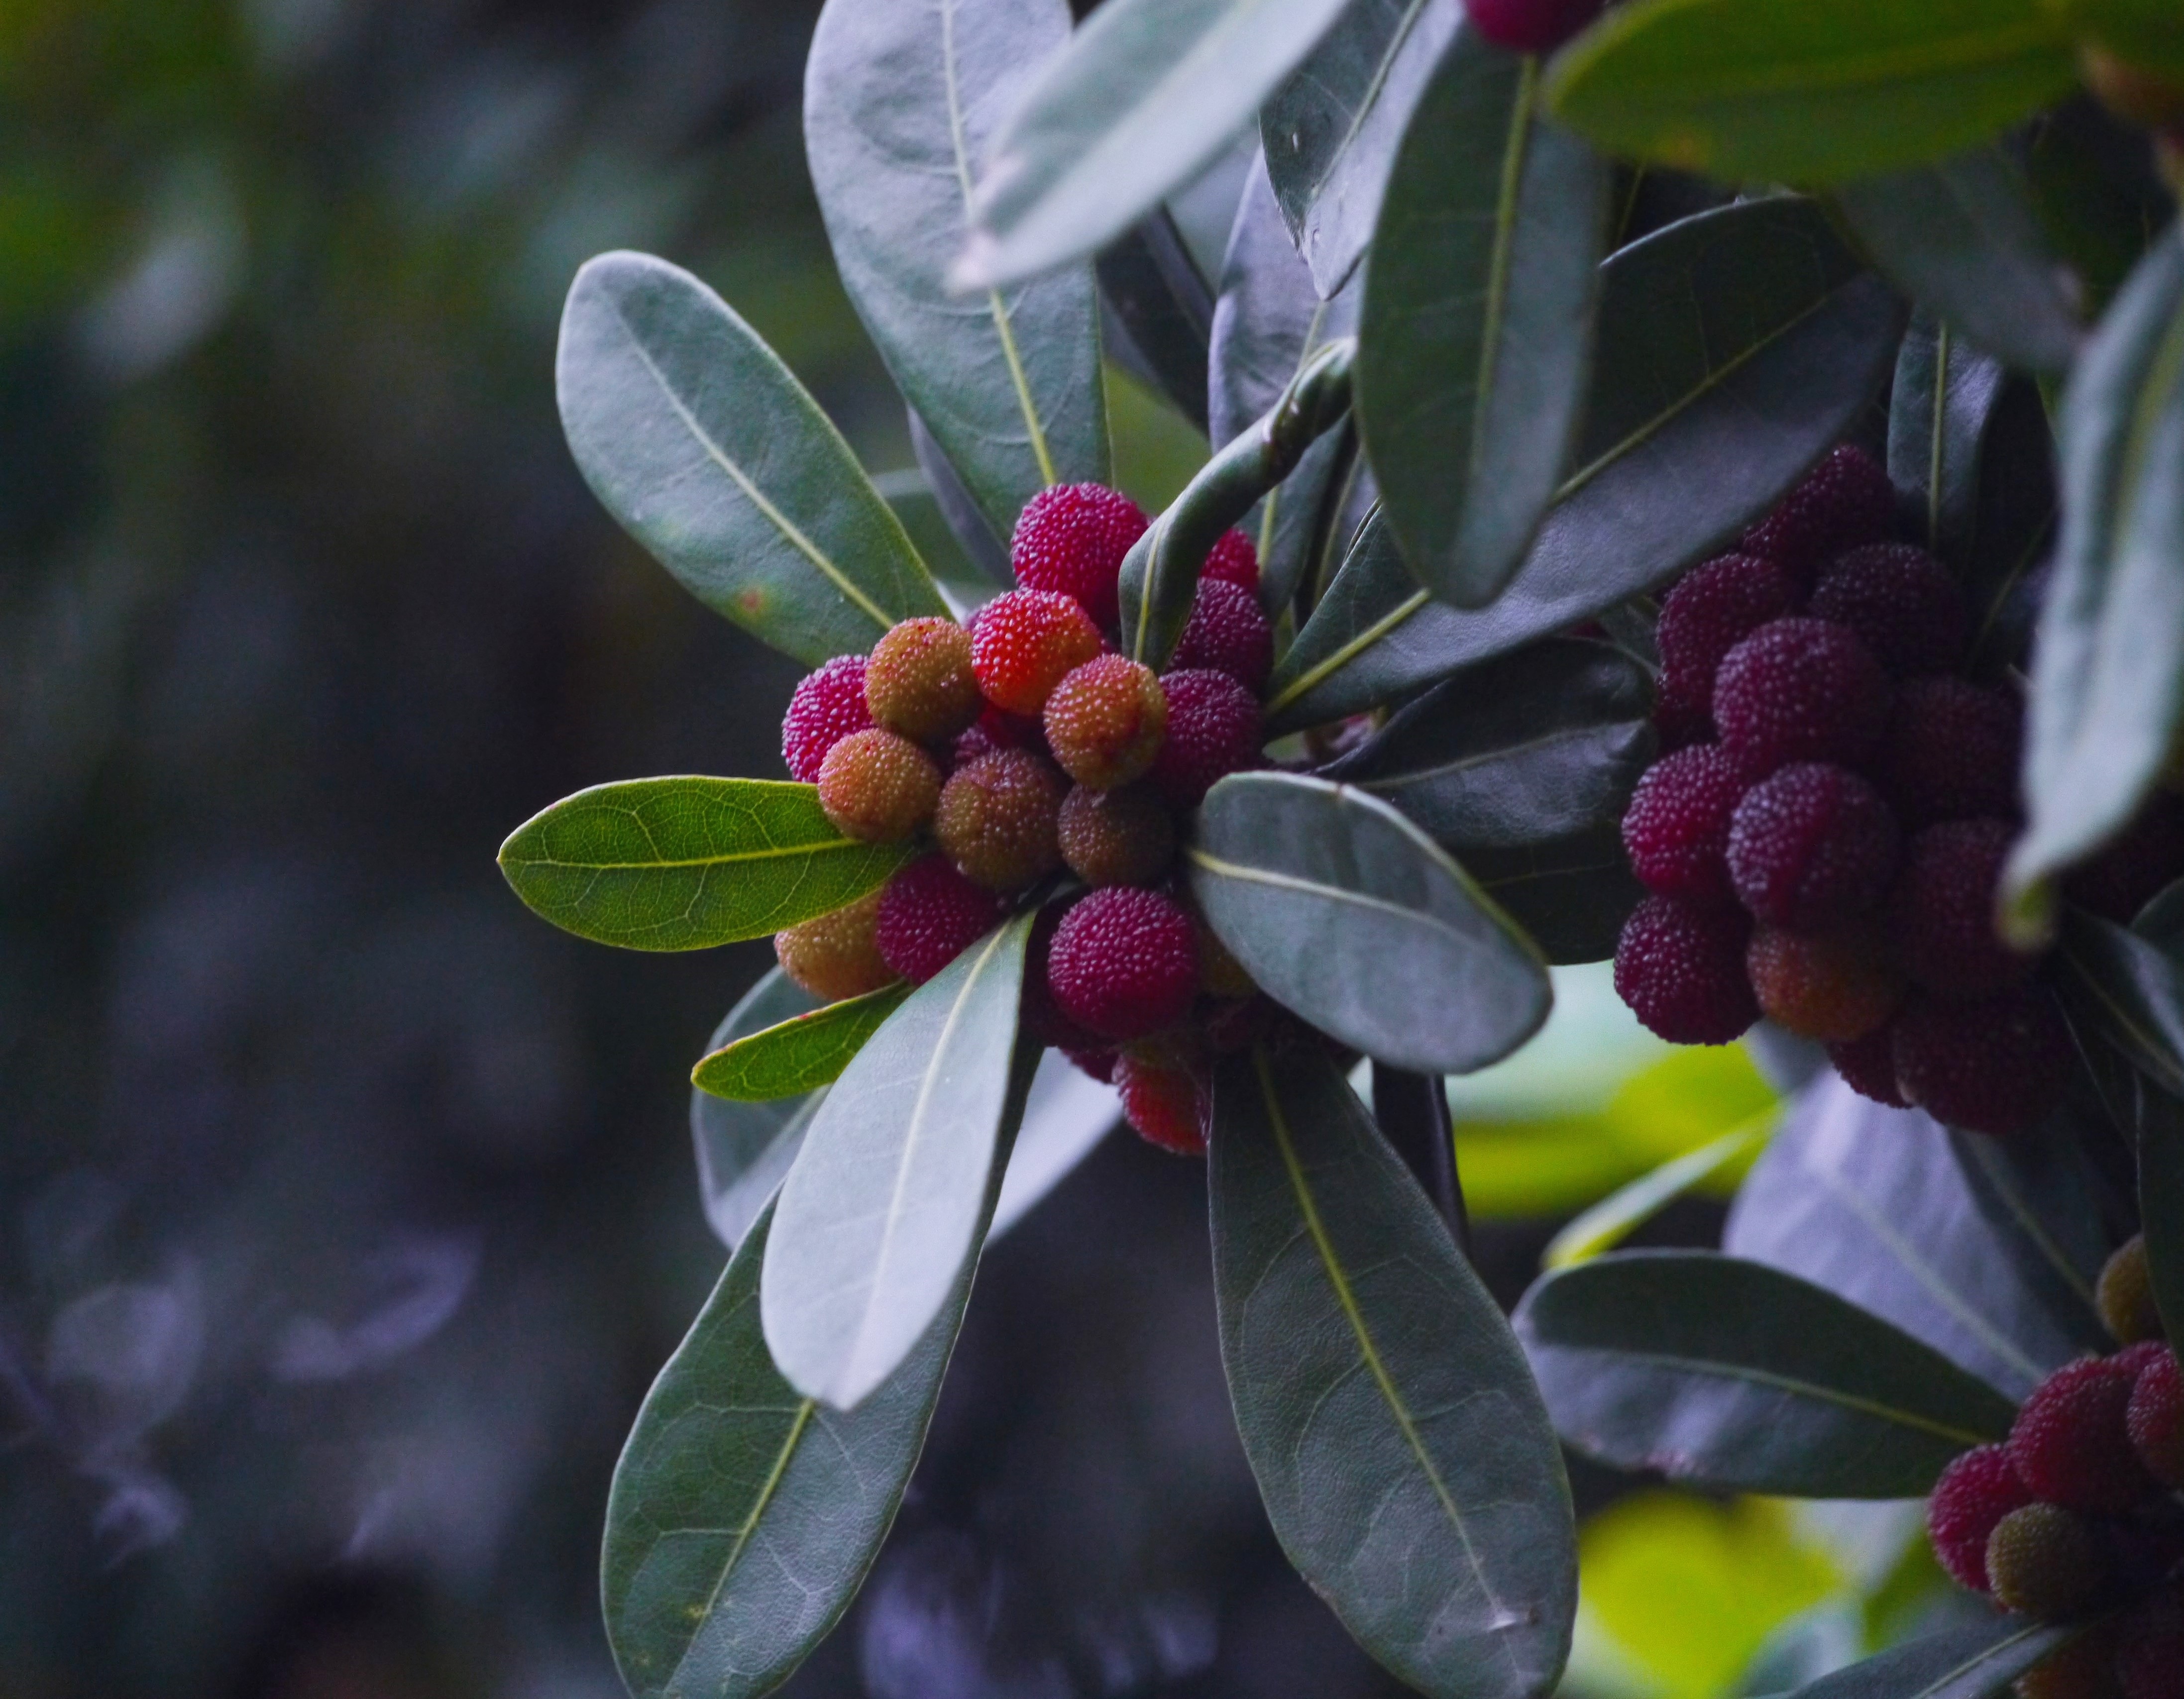
tree, branch, blossom, plant, wood, fruit, leaf, flower, food, produce, evergreen, botany, japan, flora, holly, hardwood, shrub, peach, real, lot, sour, otsu park, yokosuka, arboretum, red fruit, flowering plant, moai, otsu, myrica rubra, madro o, immo, jan me, woody plant, land plant, aquifoliaceae, aquifoliales